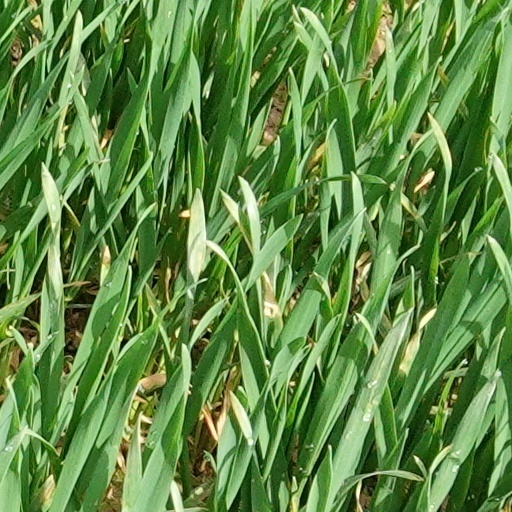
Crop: wheat